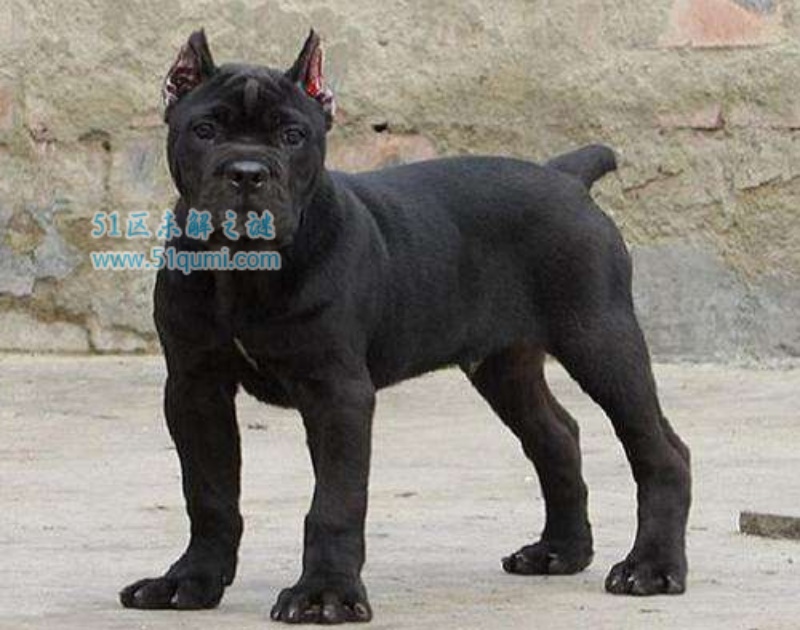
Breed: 253-n000105-Cane_Carso